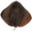
Label: ray